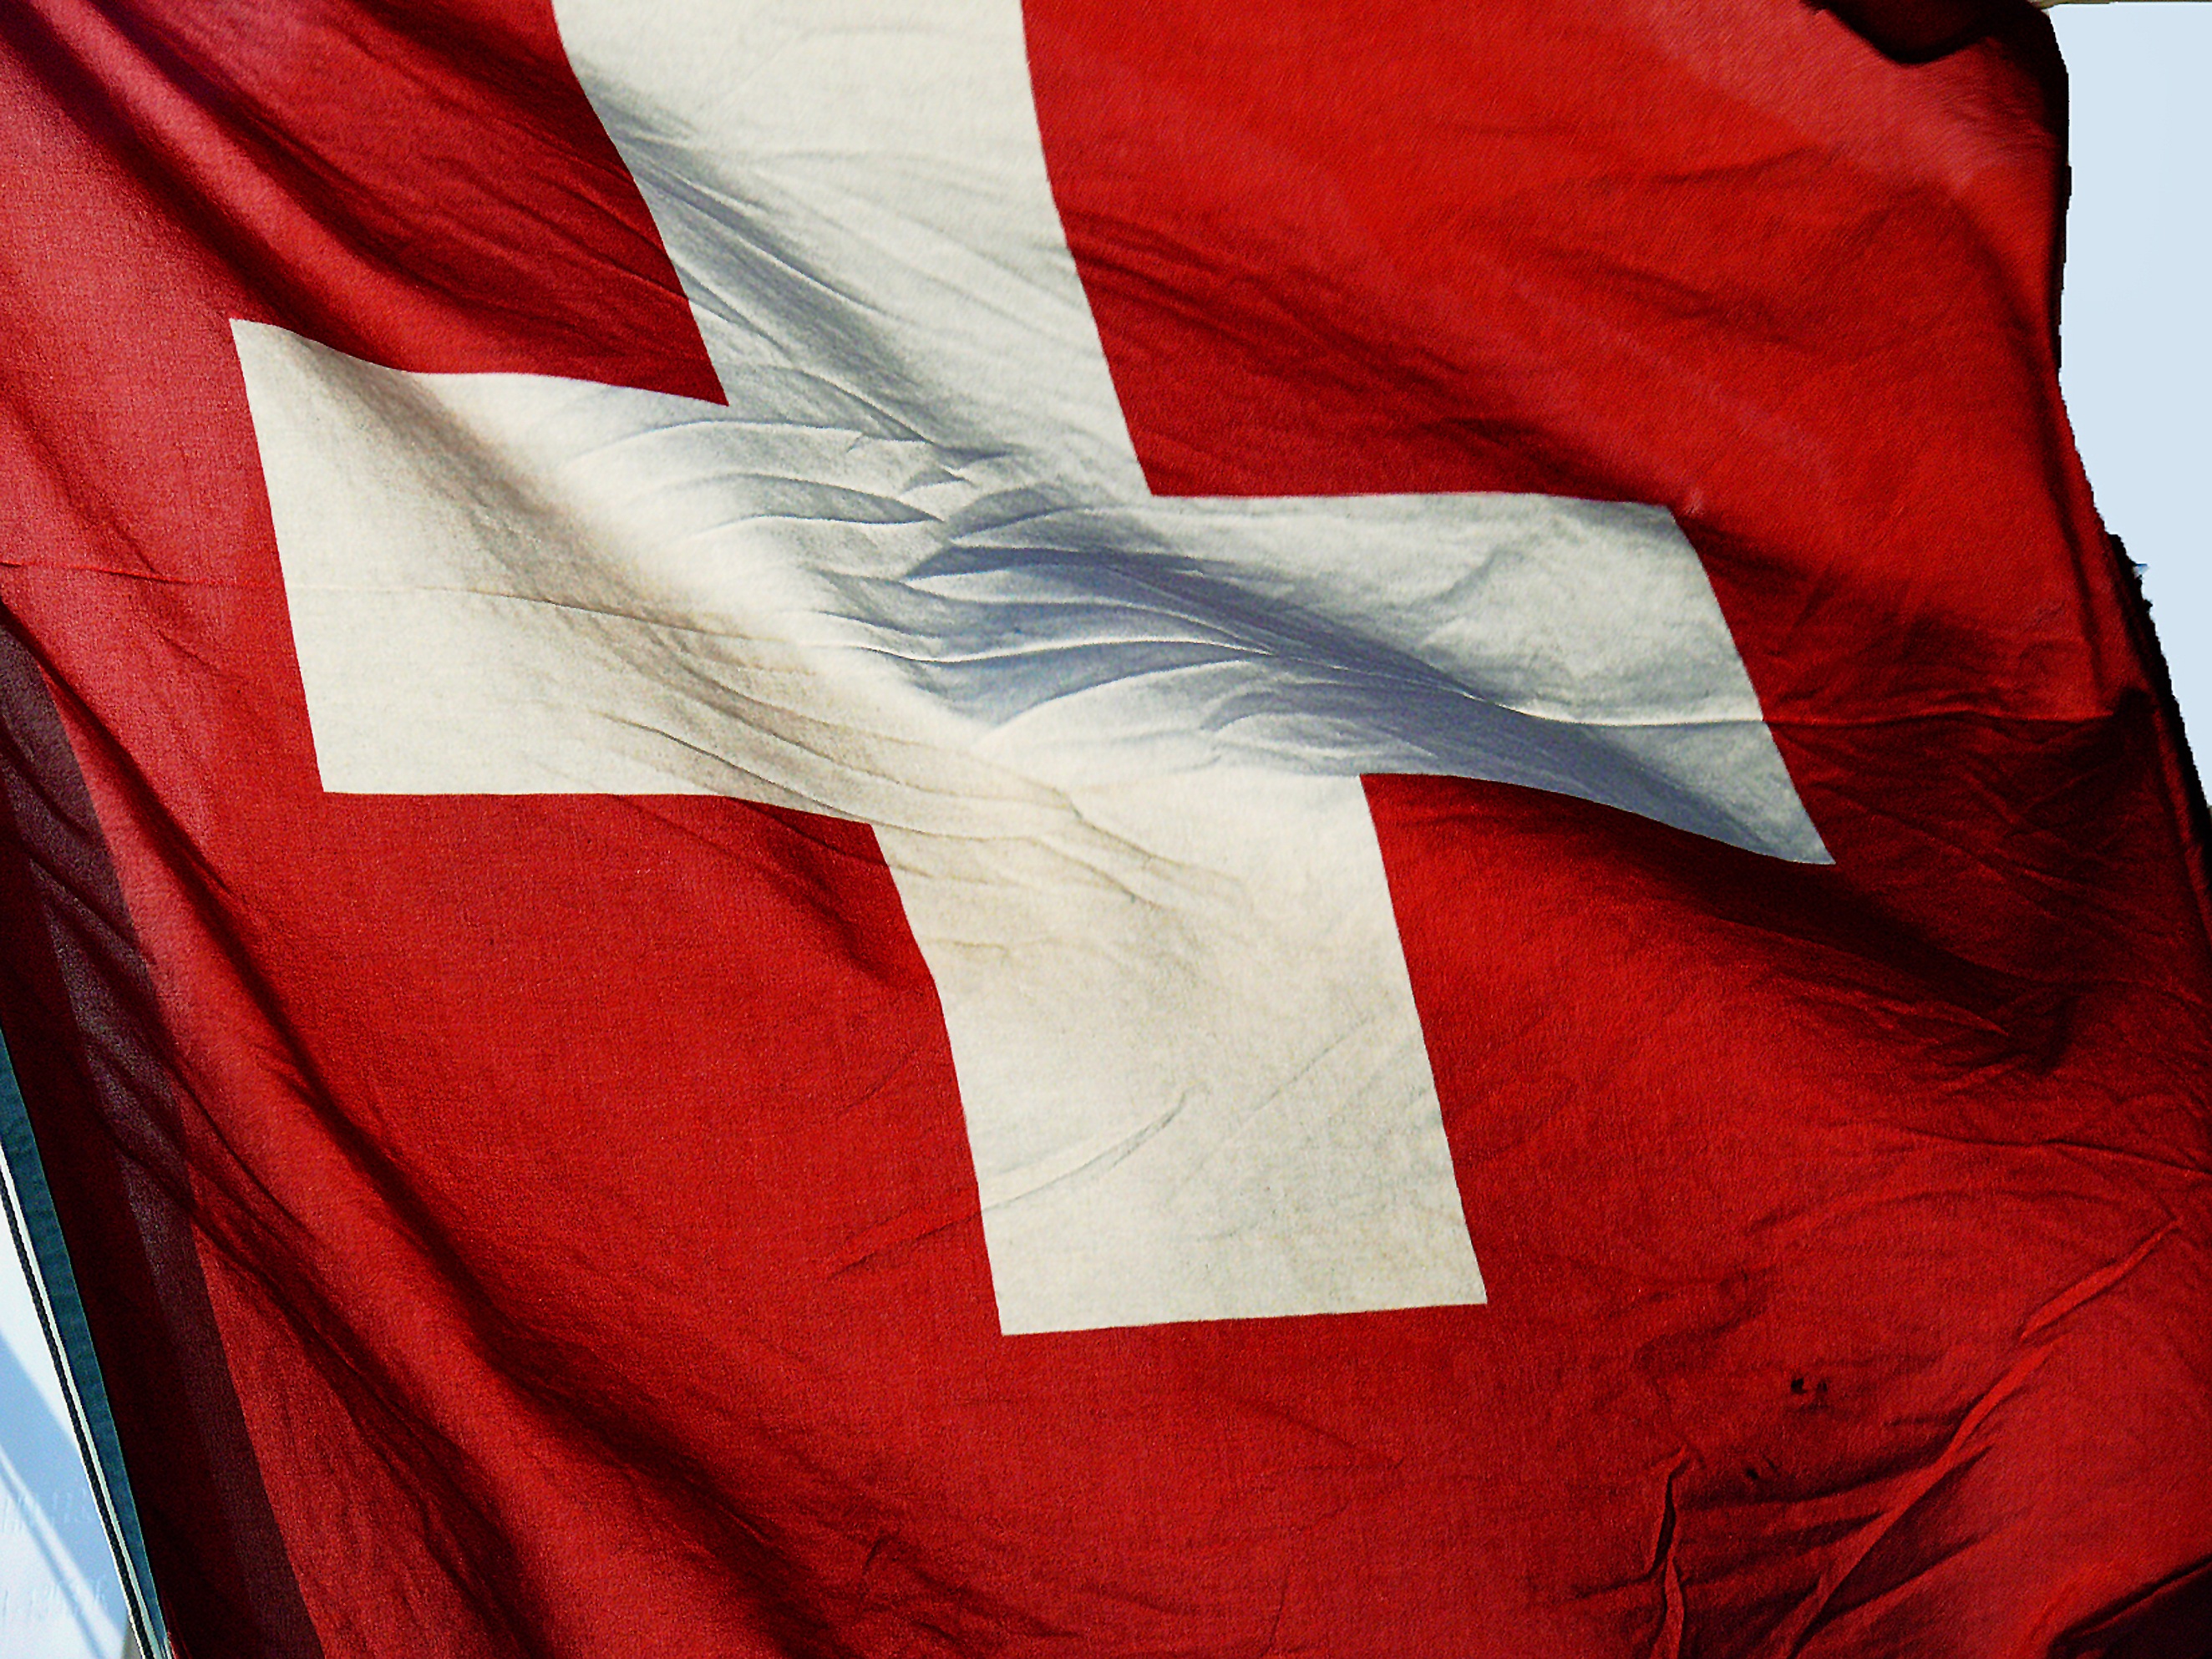
white, wind, red, color, banner, flag, clothing, cross, outerwear, textile, switzerland, blow, flutter, swiss flag, flag of the united states